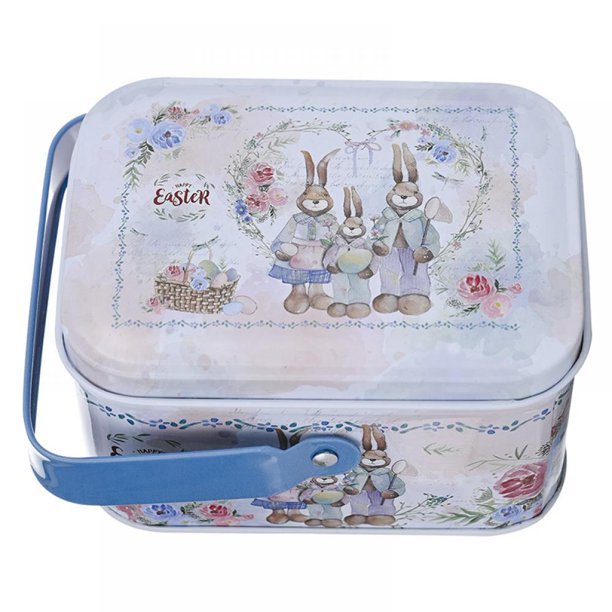
Label: metal